The Beast Within (1982 film)

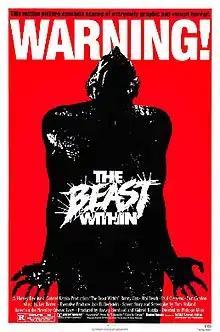
Theatrical release poster

The Beast Within is a 1982 American supernatural horror film directed by Philippe Mora from a screenplay by Tom Holland, and starring Ronny Cox, Bibi Besch, Paul Clemens, and Don Gordon. Set in a small town in rural Mississippi, the story centers on a couple Eli and Caroline MacCleary's son Michael, who begins exhibiting strange behavior after his 17th birthday.